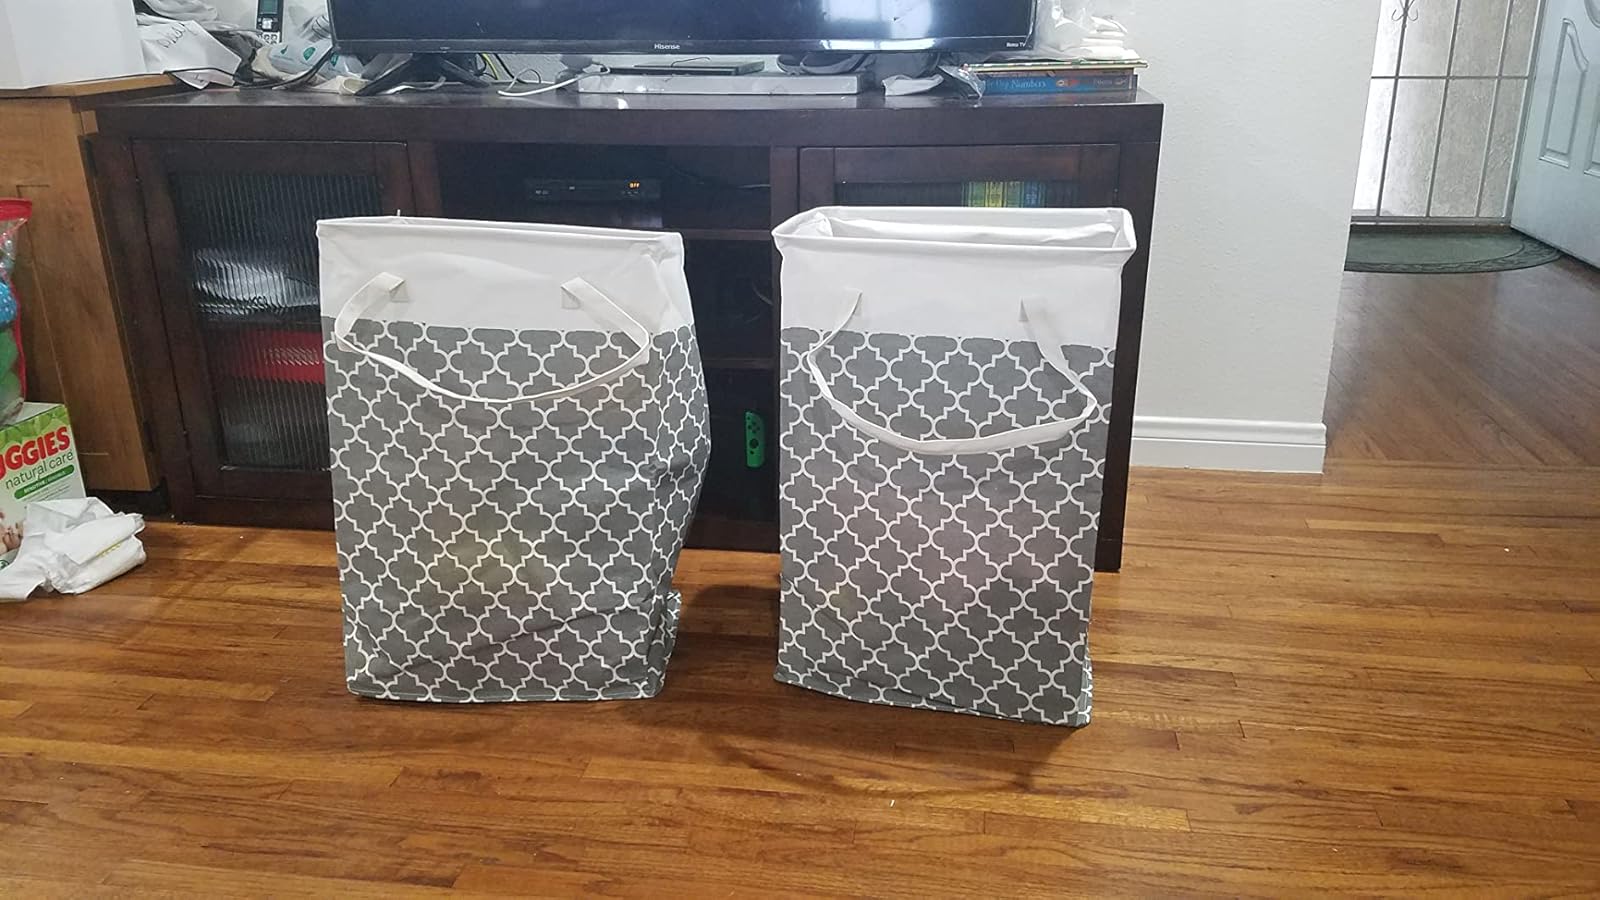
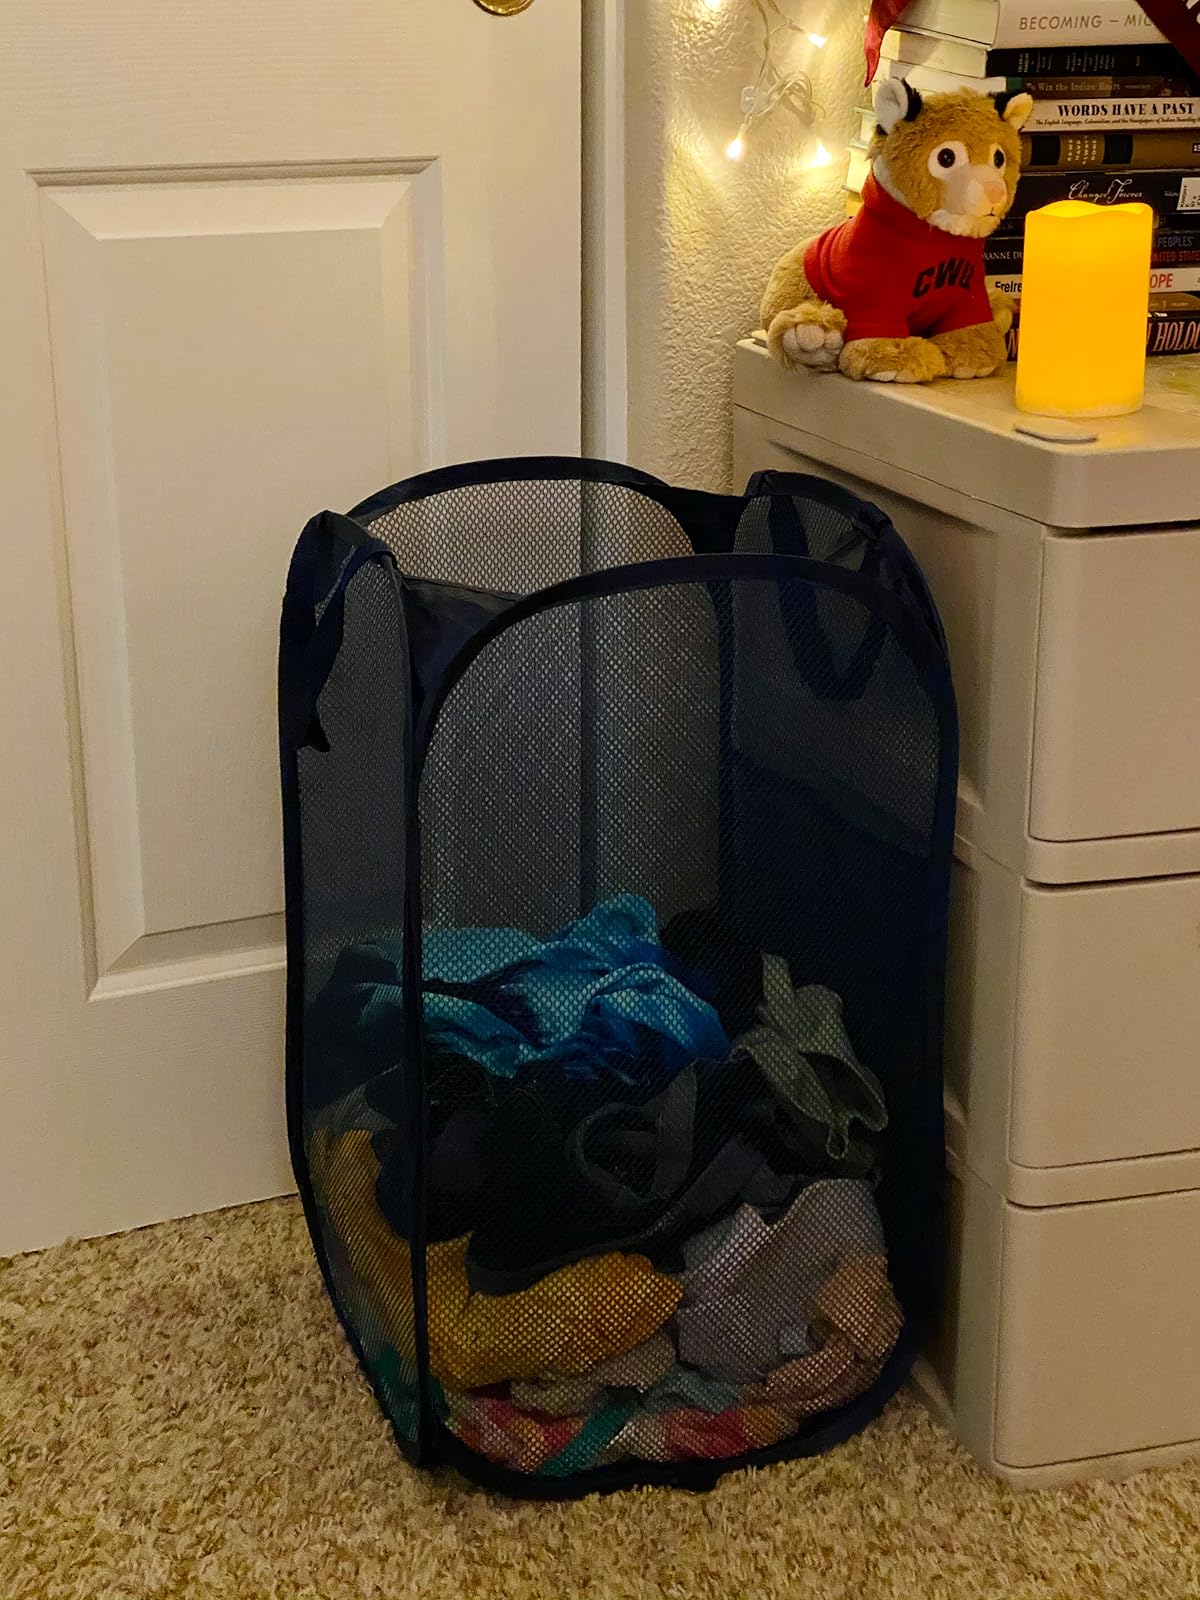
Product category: items_hamper
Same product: no